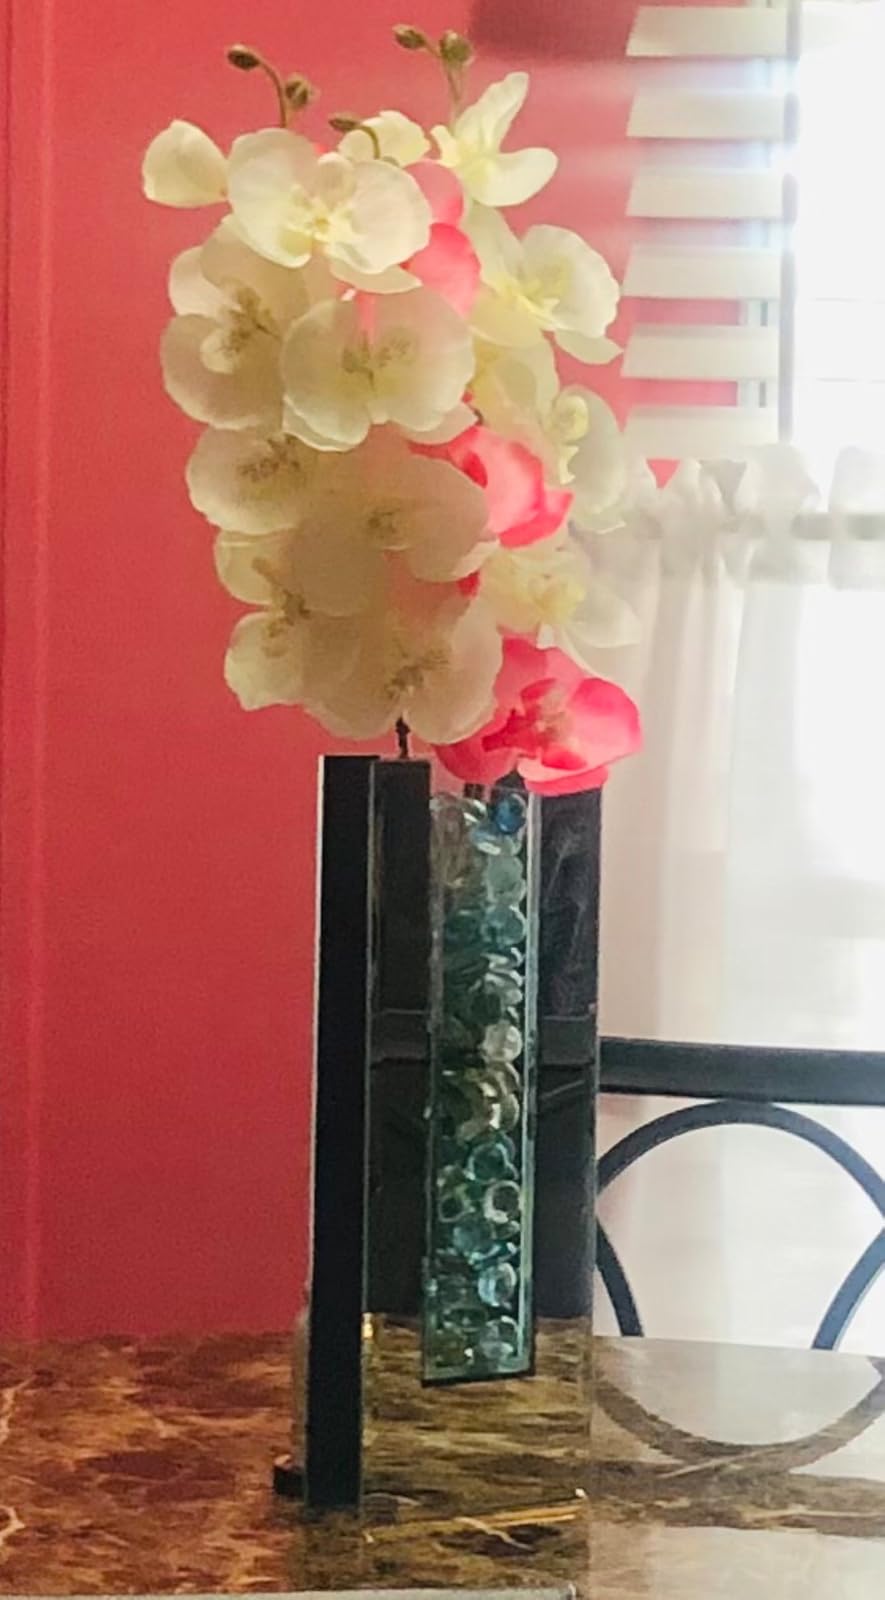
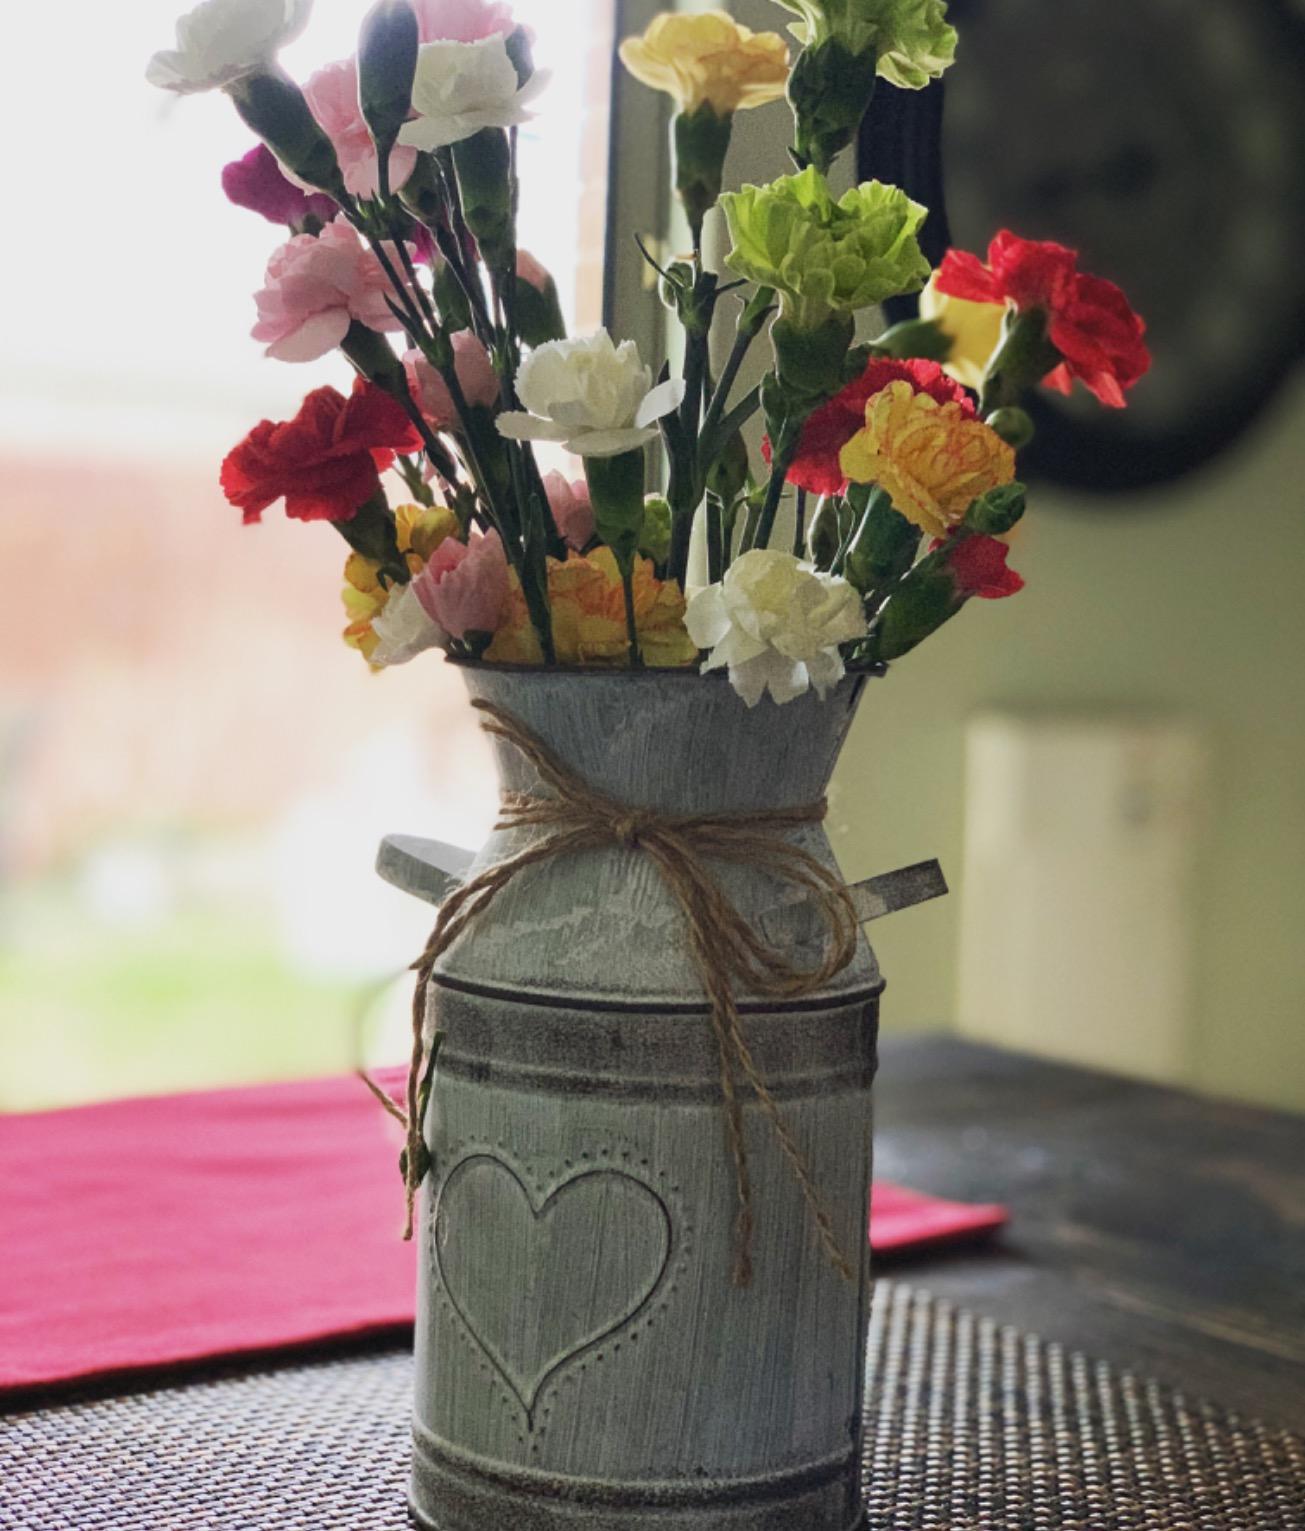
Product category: vase
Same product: no